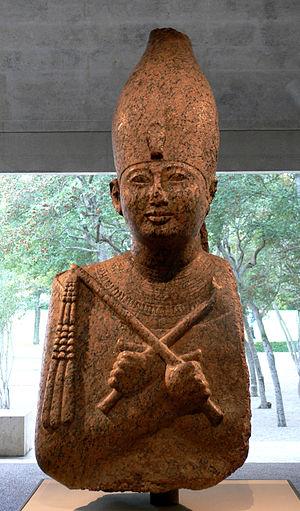
Le pharaon de l'Exode est le pharaon qui aurait régné sur l'Égypte lors de l'Exode décrit dans la Bible. Au cœur de ce sujet se trouve le problème de l'identification de ce pharaon ainsi que l'historicité de l'Exode.